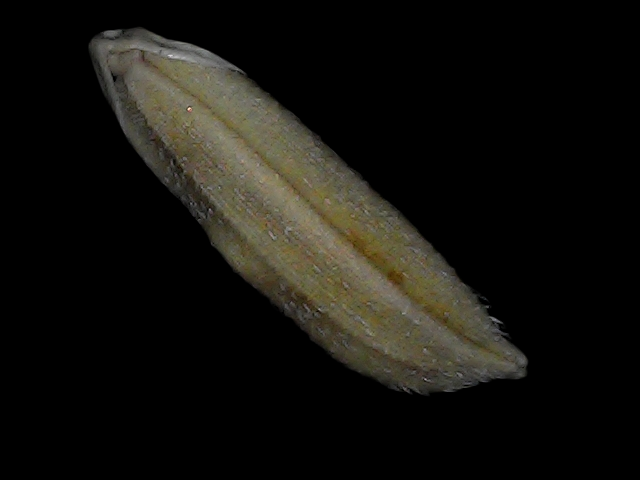
Rice variety: Bd87